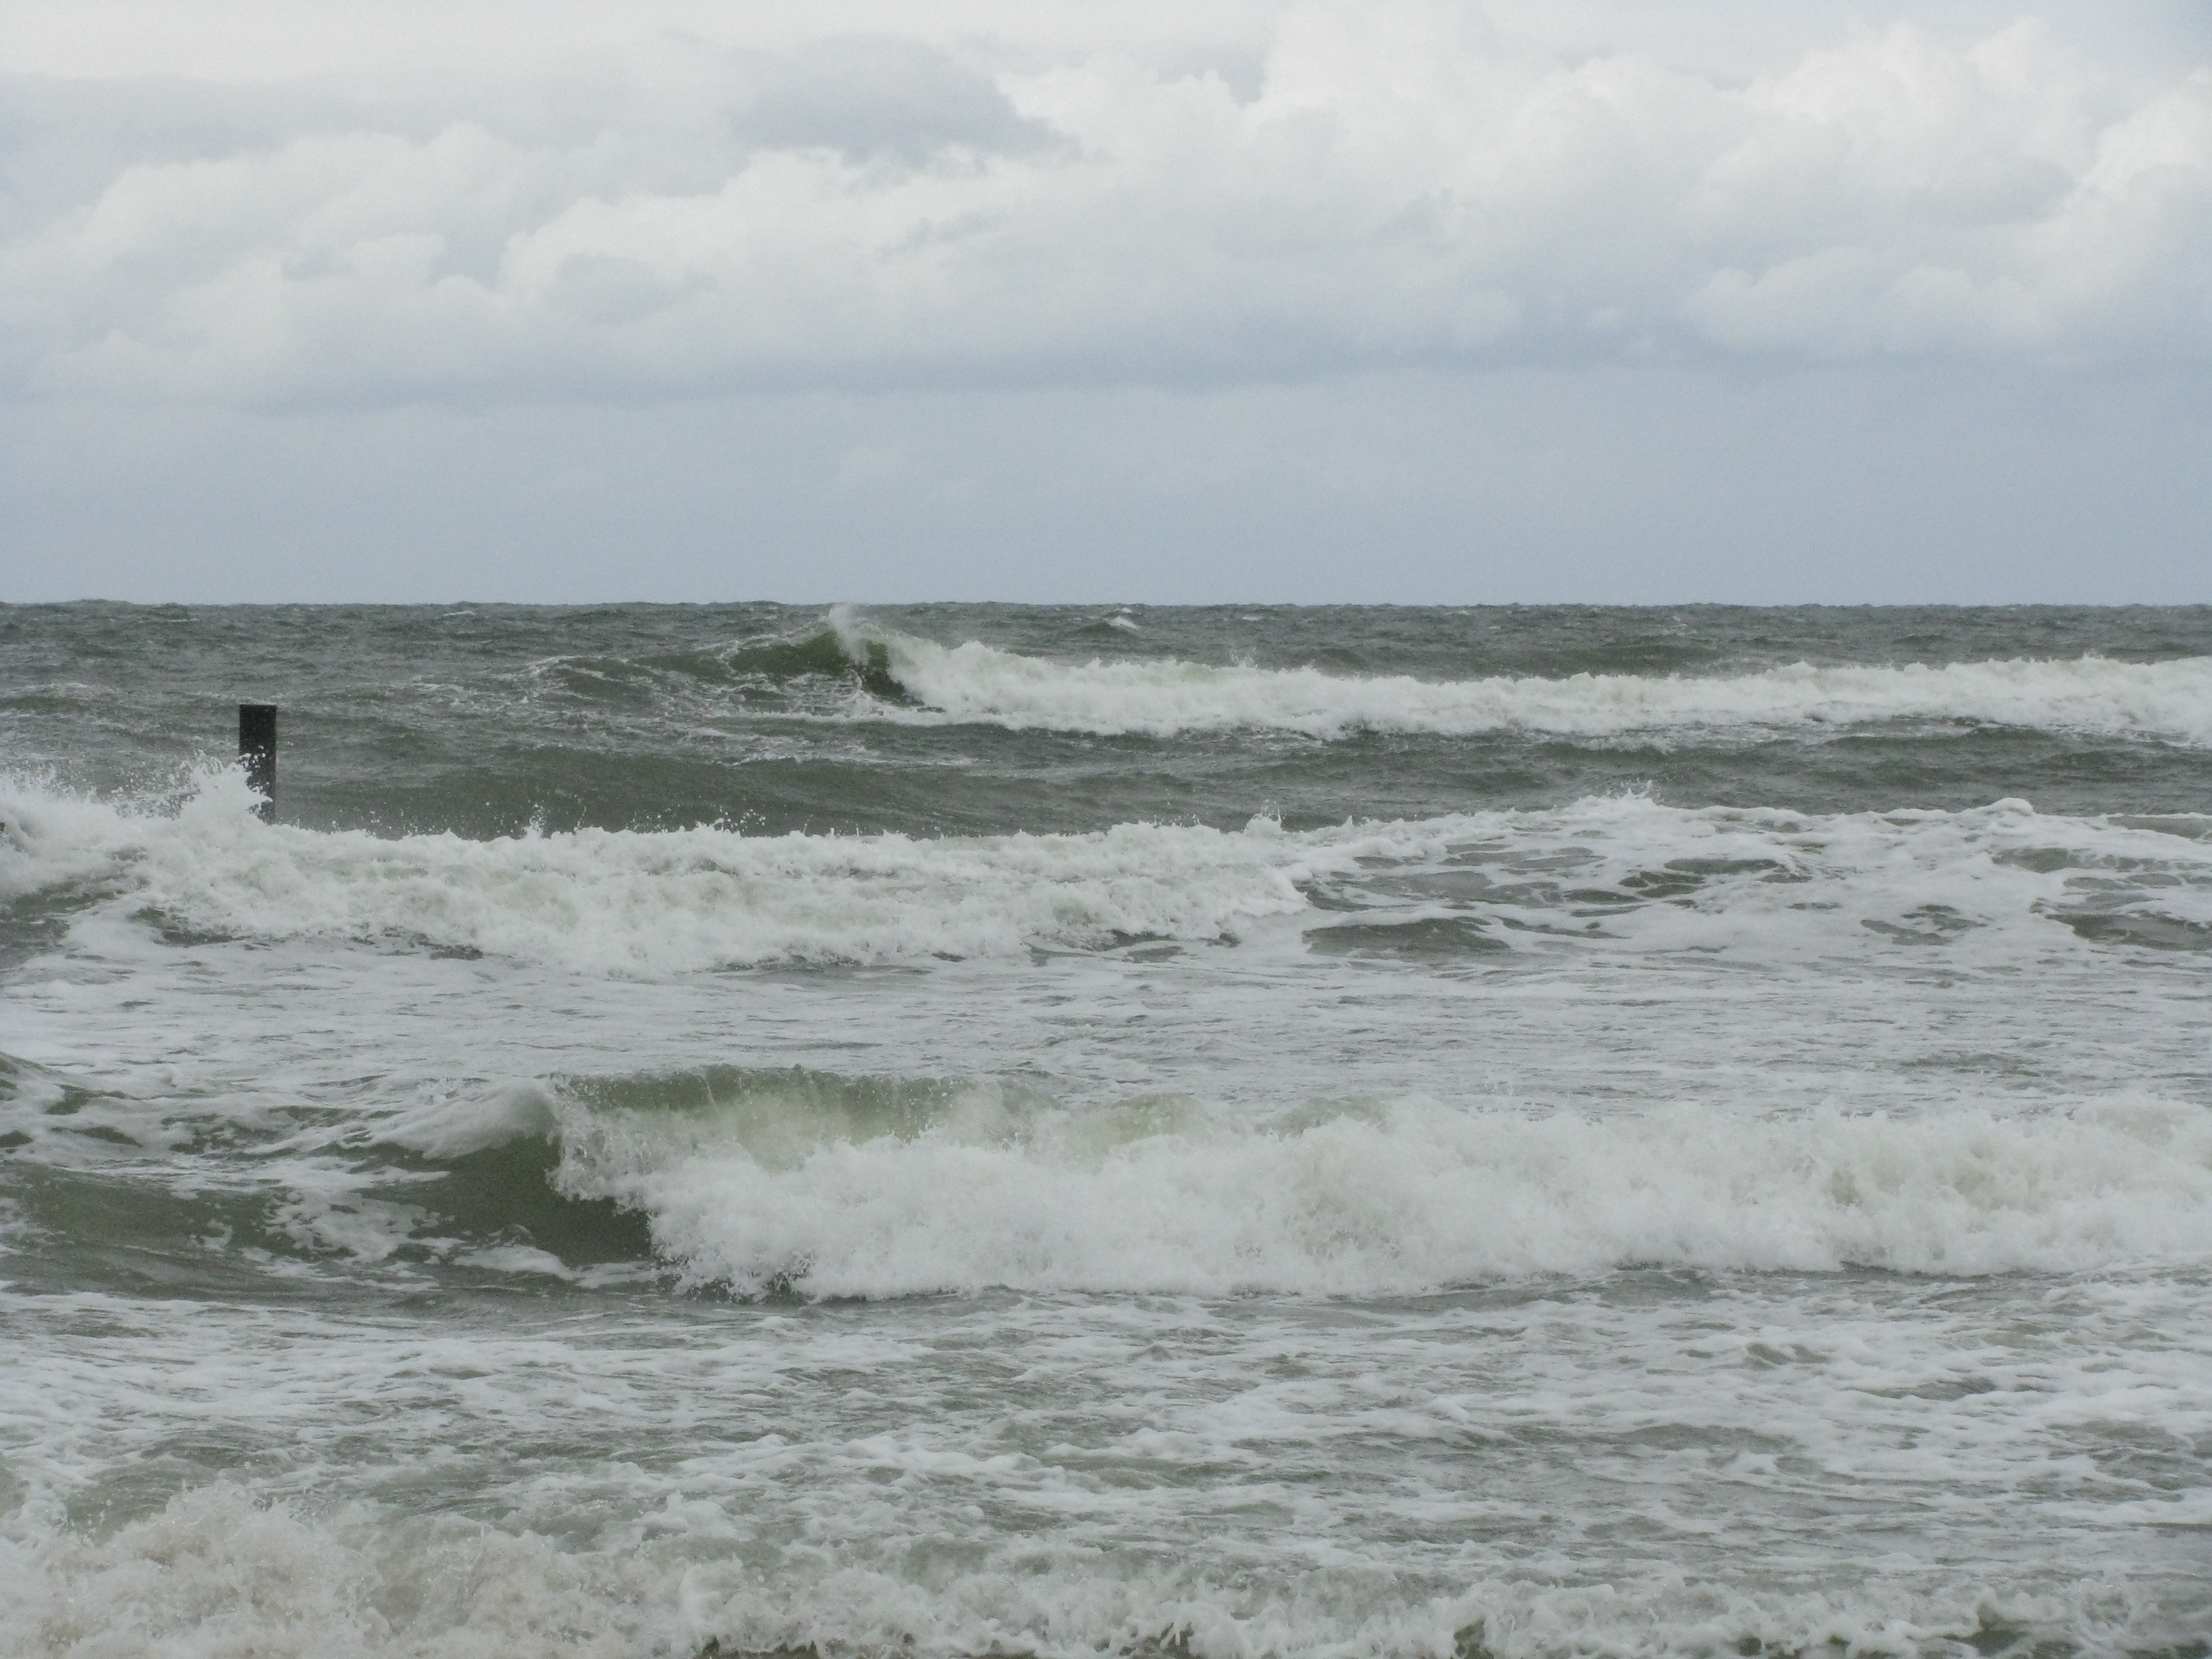
beach, sea, coast, ocean, shore, wave, wind, weather, rapid, poland, the baltic sea, wind wave